Russian battleship Ekaterina II

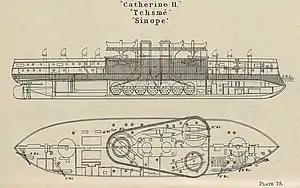
Right elevation and deck plan as depicted in Brassey's Naval Annual 1896

"Ekaterina II" was long at the waterline and long overall. She had a beam of and a draft of , more than designed. Her displacement was at load, almost more than her designed displacement of .